Wakar Hasan

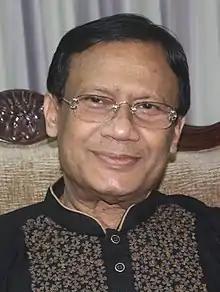
Wakar Hassan, Dhaka 2018

Wakar Hasan, Bir Protik was a Bangladesh Army major and a member of the Mukti Bahini in the Bangladesh Liberation War. For his courage in the war of liberation, the Government of Bangladesh gave him the title of Bir Protik.